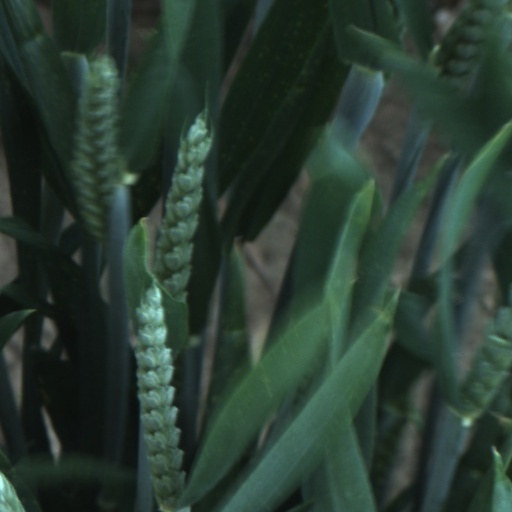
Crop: wheat